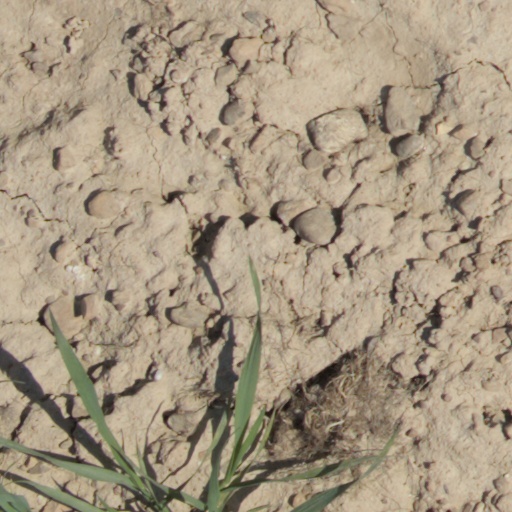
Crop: wheat